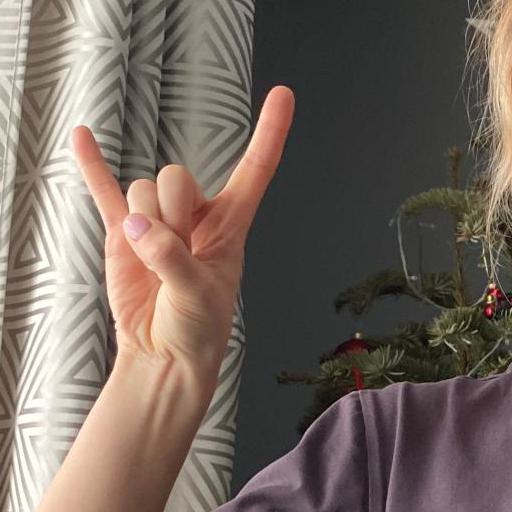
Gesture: rock